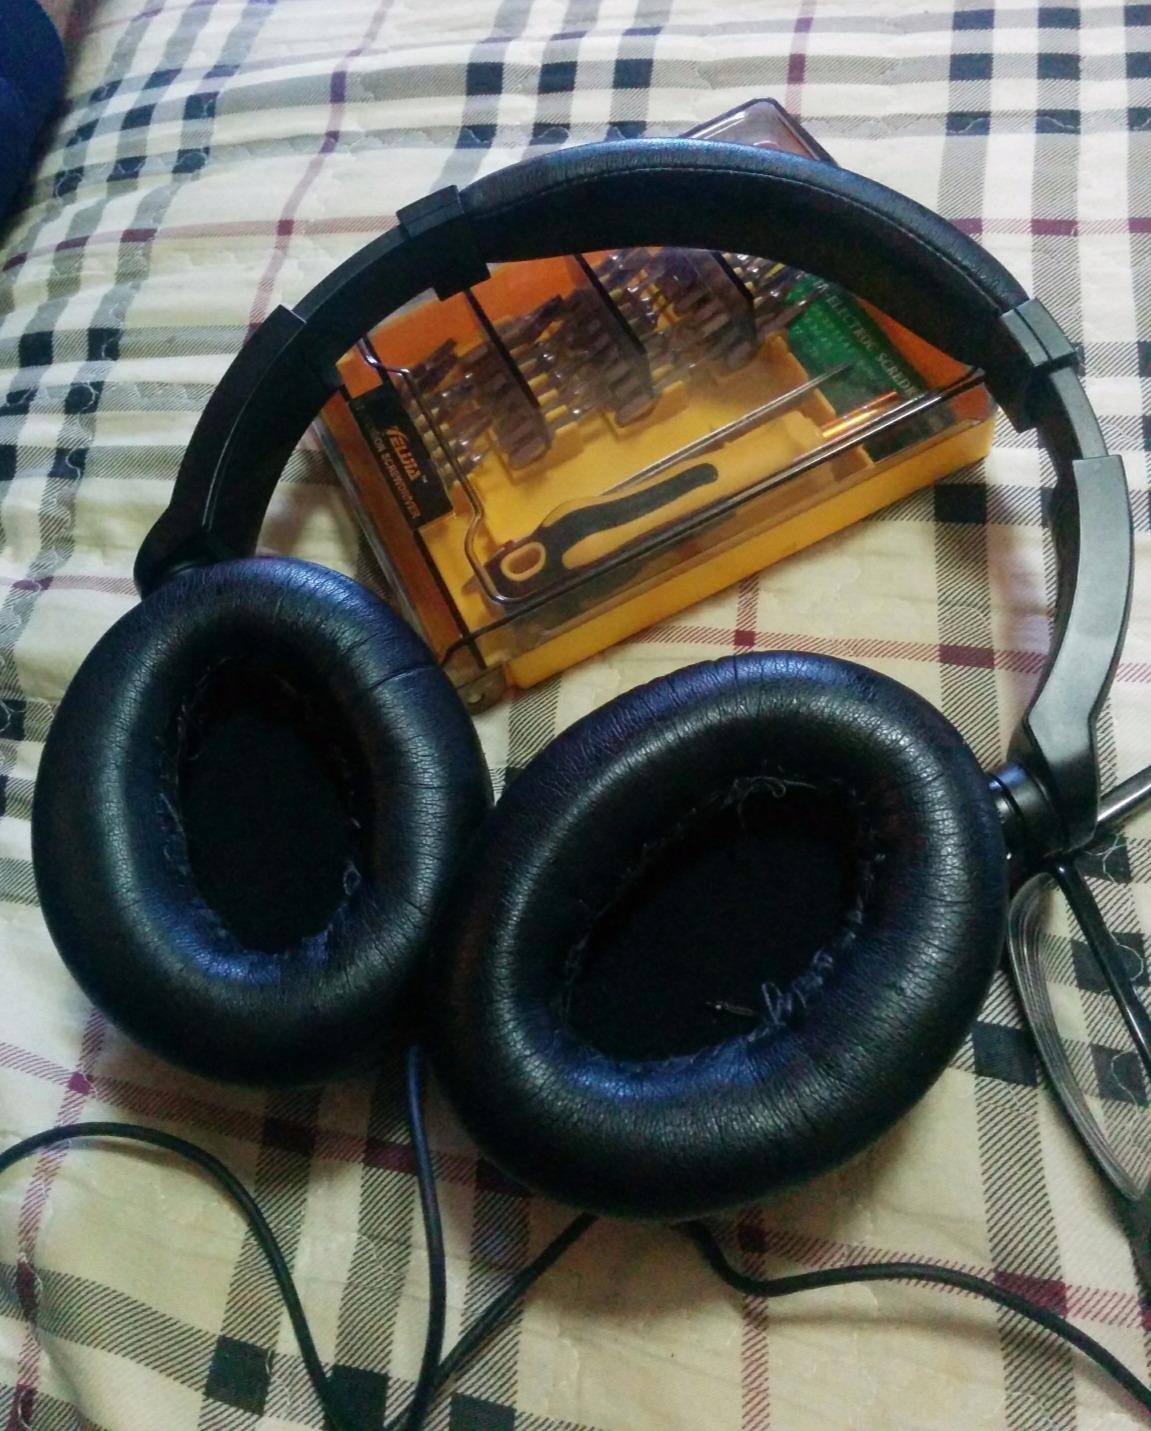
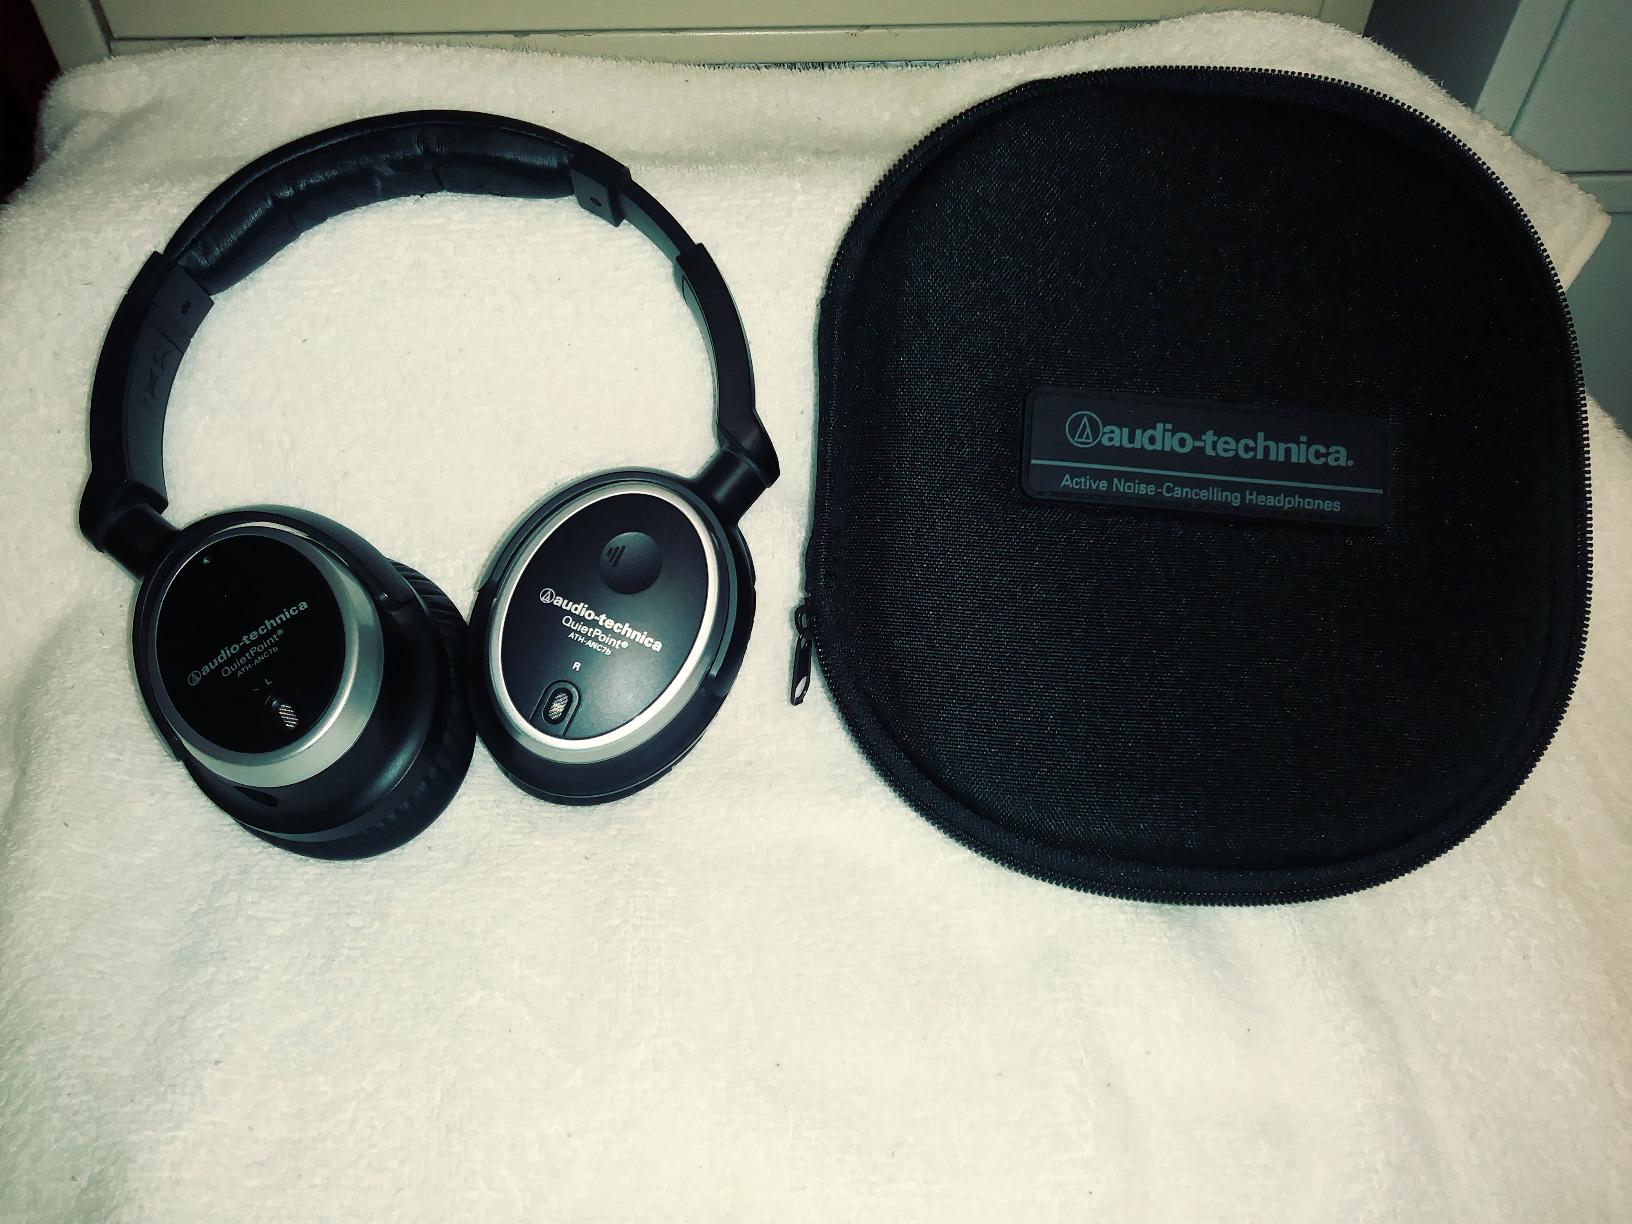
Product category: headphones
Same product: yes